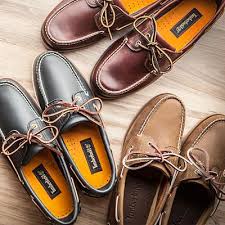
Label: Boat